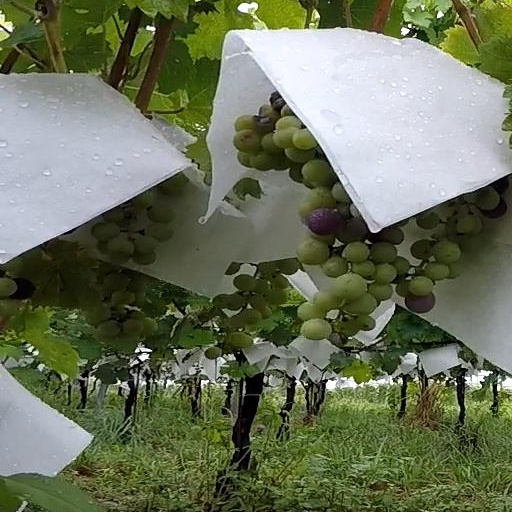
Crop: grape